L'elisir d'amore

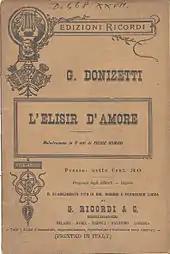
Title page of the libretto published by Ricordi

Nemorino, a poor peasant, is in love with Adina, a beautiful landowner, who torments him with her indifference. When Nemorino hears Adina reading to her workers the story of Tristan and Isolde, he is convinced that a magic potion will help him to gain Adina's love. The self-important Sergeant Belcore appears with his regiment and immediately sets about courting Adina in front of everyone. Nemorino becomes anxious (although Adina meanwhile secretly derides Belcore's complacency) and, alone with Adina, reveals his love for her. Adina rebuffs him, saying that she wants a different lover every day and that Nemorino would do well to follow her example. Nemorino declares that his feelings will never change. The traveling quack doctor, Dulcamara (the self-proclaimed Dr. Encyclopedia), arrives, selling his bottled cure-all to the townspeople. Nemorino innocently asks Dulcamara if he has any of Isolde's love potion. Despite failing to recognize the name "Isolde", Dulcamara's commercial talents nevertheless enable him to sell a bottle of the "elixir" – in reality only cheap red wine – to Nemorino, who pays for it with all the cash at his disposal.